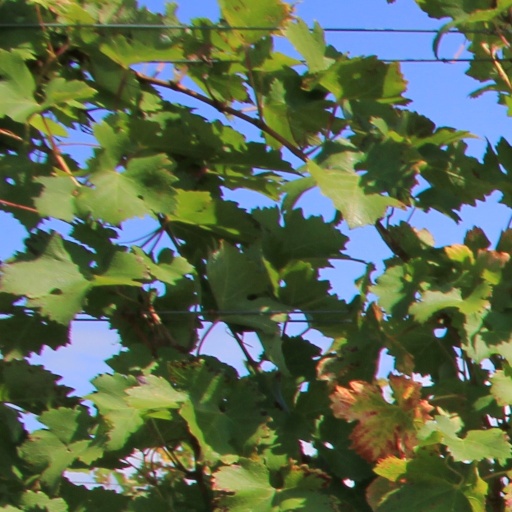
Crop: grape